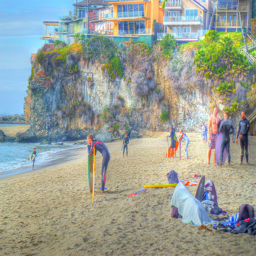
A painting of a beach with surfers and sunbathers.
Surfers are standing in the sand looking out at the waves.
painting of people on a beach some holding surf boards
A paint of a beach with a group of people and surf boards.
A beach scene has a very pastel look.